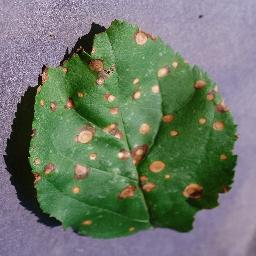
Label: Apple___Black_rot